Keke Rosberg

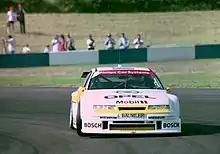
Keke Rosberg – Opel Team Joest – Opel Calibra V6 at Melbourne Hairpin, Donington Park, 1994 DTM

In 1989 Rosberg made his comeback in the Spa 24 Hours in a Ferrari Mondial run by Moneytron (cf. Jean-Pierre Van Rossem and Onyx), the same team that gave Rosberg's protégé JJ Lehto his debut in Formula One. Rosberg was a key element of Peugeot's extremely competitive sportscar squad in the early 1990s. But after two years with the marque and varied successes (two victories and a failed attempt at the 24 Hours of Le Mans), he moved on to the German Touring Car Championship, the DTM, driving for Mercedes-Benz and Opel. Here he set up his own team, Team Rosberg, in 1995 and at the end of that year withdrew from driving to concentrate on running it.